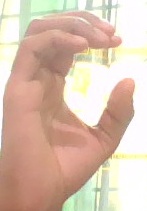
ASL sign: C